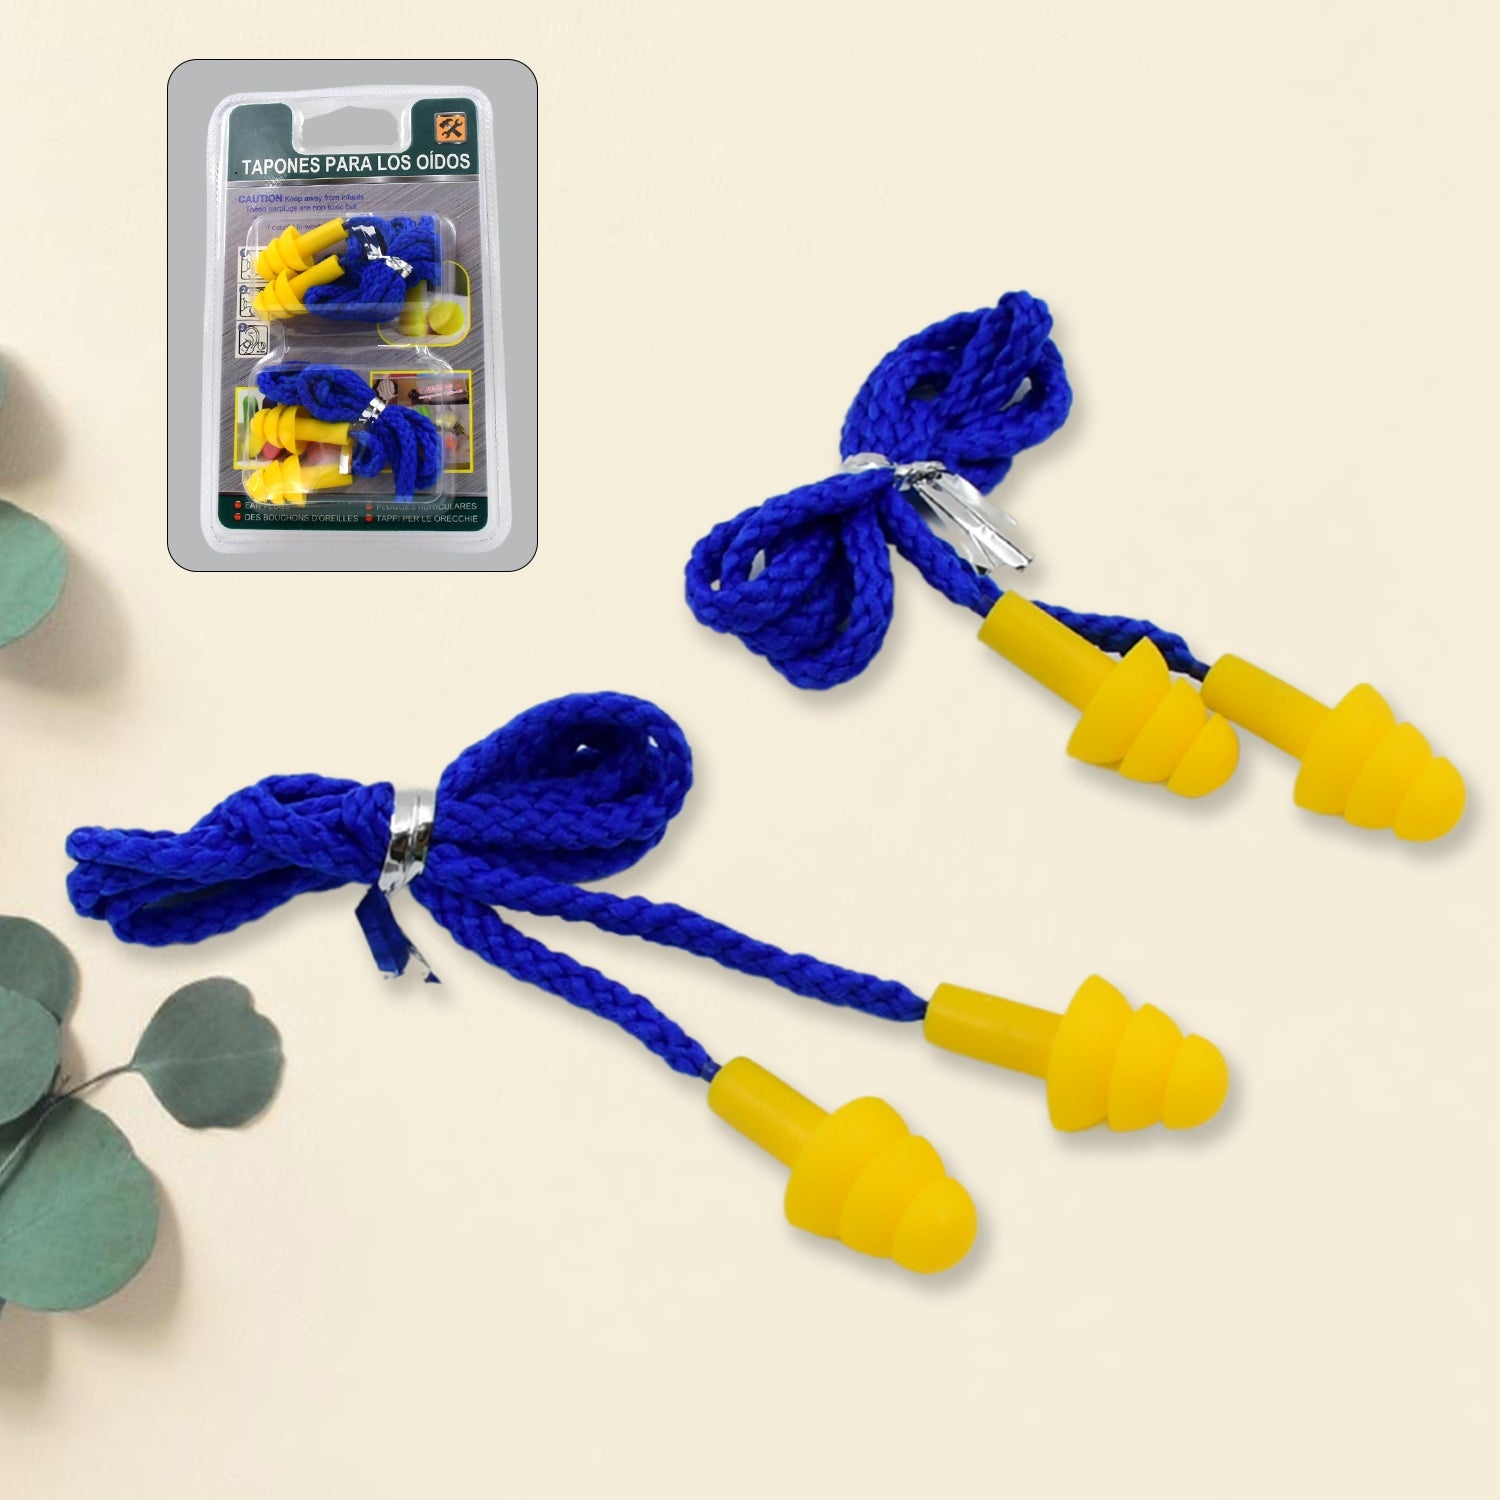
Soft Silicone Ear Plugs Hearing Protection (2 Pc Set)
Soft Silicone Ear Plugs Hearing Protection Christmas Tree Shape Reusable Earplug with Cord Noise Cancelling for Sleeping, Shooting, Stretchy String Swim Swimming Earplugs (2 Pc Set) Description :- 1. Triple-flange design, Christmas Tree Shape for snug, comfortable fit for all ear size. 2. Soft Silicone, with smooth outer surface, causing no irritation. 3. Reusable Earplug: Washable and removable corded, clean with warm soapy water and reuse many times. 4. Perfect for Study, work, factories and commercial areas, construction sites, flying and travel, sleeping, swimming and other watersports. Made of silicone material, soft feeling, wear comfortable. Prevents water from entering the ear canal, protects ear drum membrane, one size fits most. Note: This earplug is not suitable for diving, forbid children to swallow them and please under adult guidance for children. Dimension :- Volu. Weight (Gm) :- 86 Product Weight (Gm) :- 16 Ship Weight (Gm) :- 86 Length (Cm) :- 14 Breadth (Cm) :- 9 Height (Cm) :- 3
Brand: Energy plus
Category: Health & Beauty > Personal Care > Ear Care > Earplugs > Pre-Molded Earplugs